Quetzal

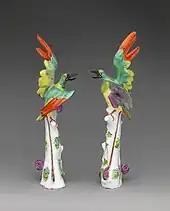
Pair of quetzal figurines, 1733, hard-paste porcelain, overall: 31.8 x 9.2 x 8.3 cm, Metropolitan Museum of Art (New York City)

The Quetzal has long been significantly important for the ancient Maya and Aztecs. Their feathers were considered luxury goods to represent high status and are often seen in the headdresses of the emperors and other costume elements.